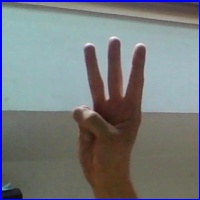
Letra: W